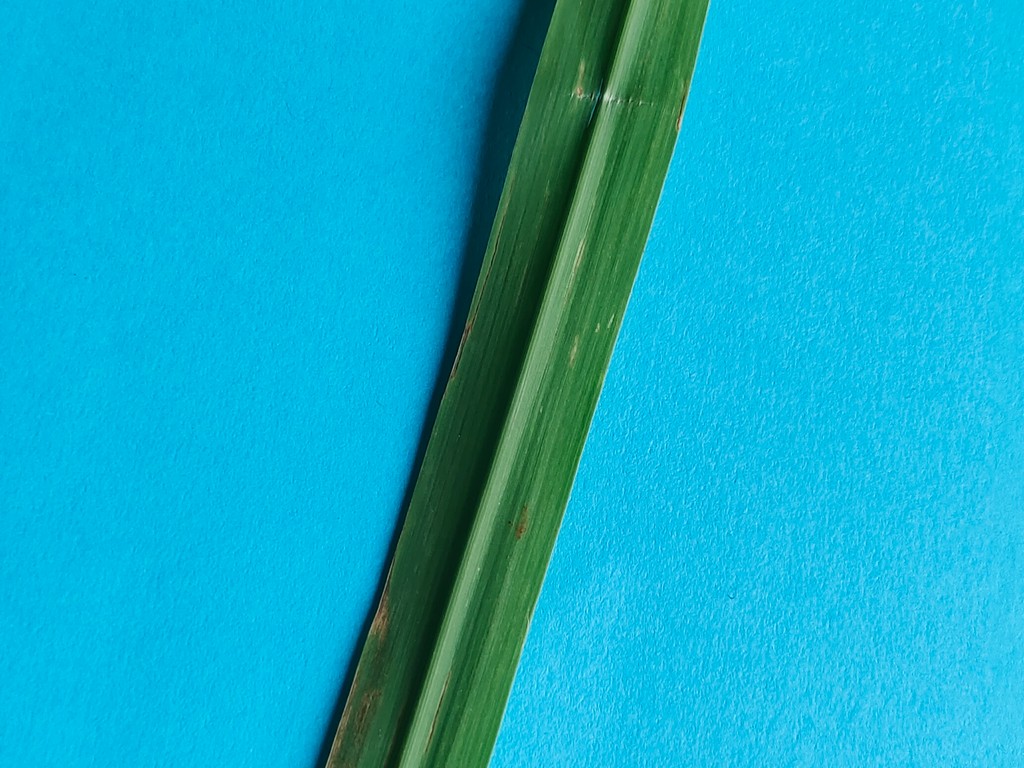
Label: Unhealthy